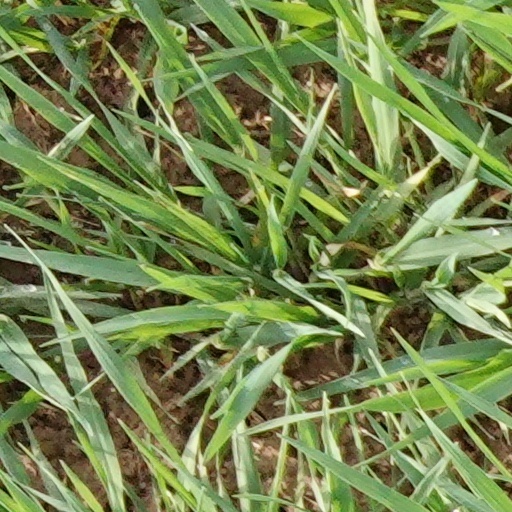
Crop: wheat